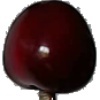
Label: Cherry 1